Postal voting

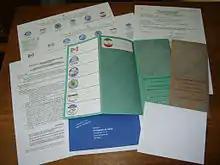
Electoral package sent to an Italian voter in South America during the 2013 Italian general election

Since 2001 Italian citizens living abroad have the right to vote by mail in all referendums and national elections being held in Italy (provided they had registered their residence abroad with their relevant consulate).